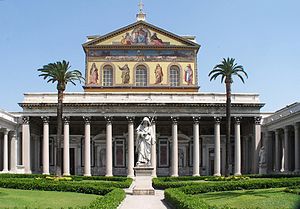
De syv valfartskirker i Rom / De syv oprindelige kirker på pilgrimsruten
De syv valfartskirker i Rom er syv gamle kirker i Romerriget, som har været vigtige for byens tilrejsende pilgrimme.